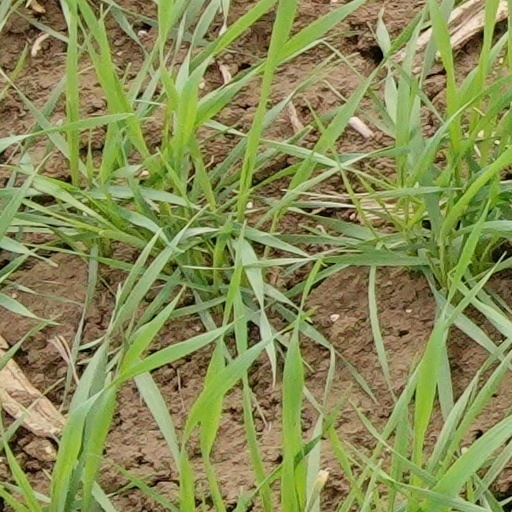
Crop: wheat